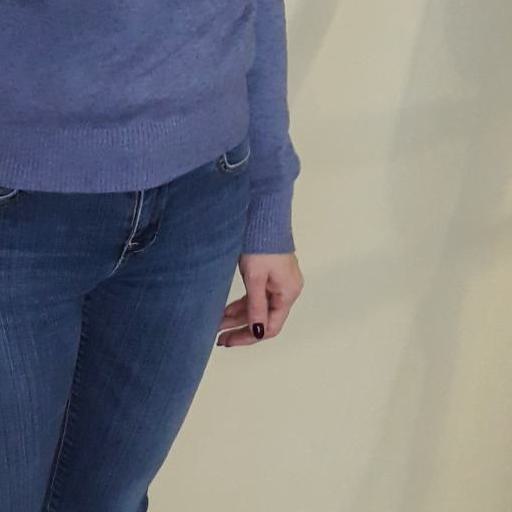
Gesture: no_gesture